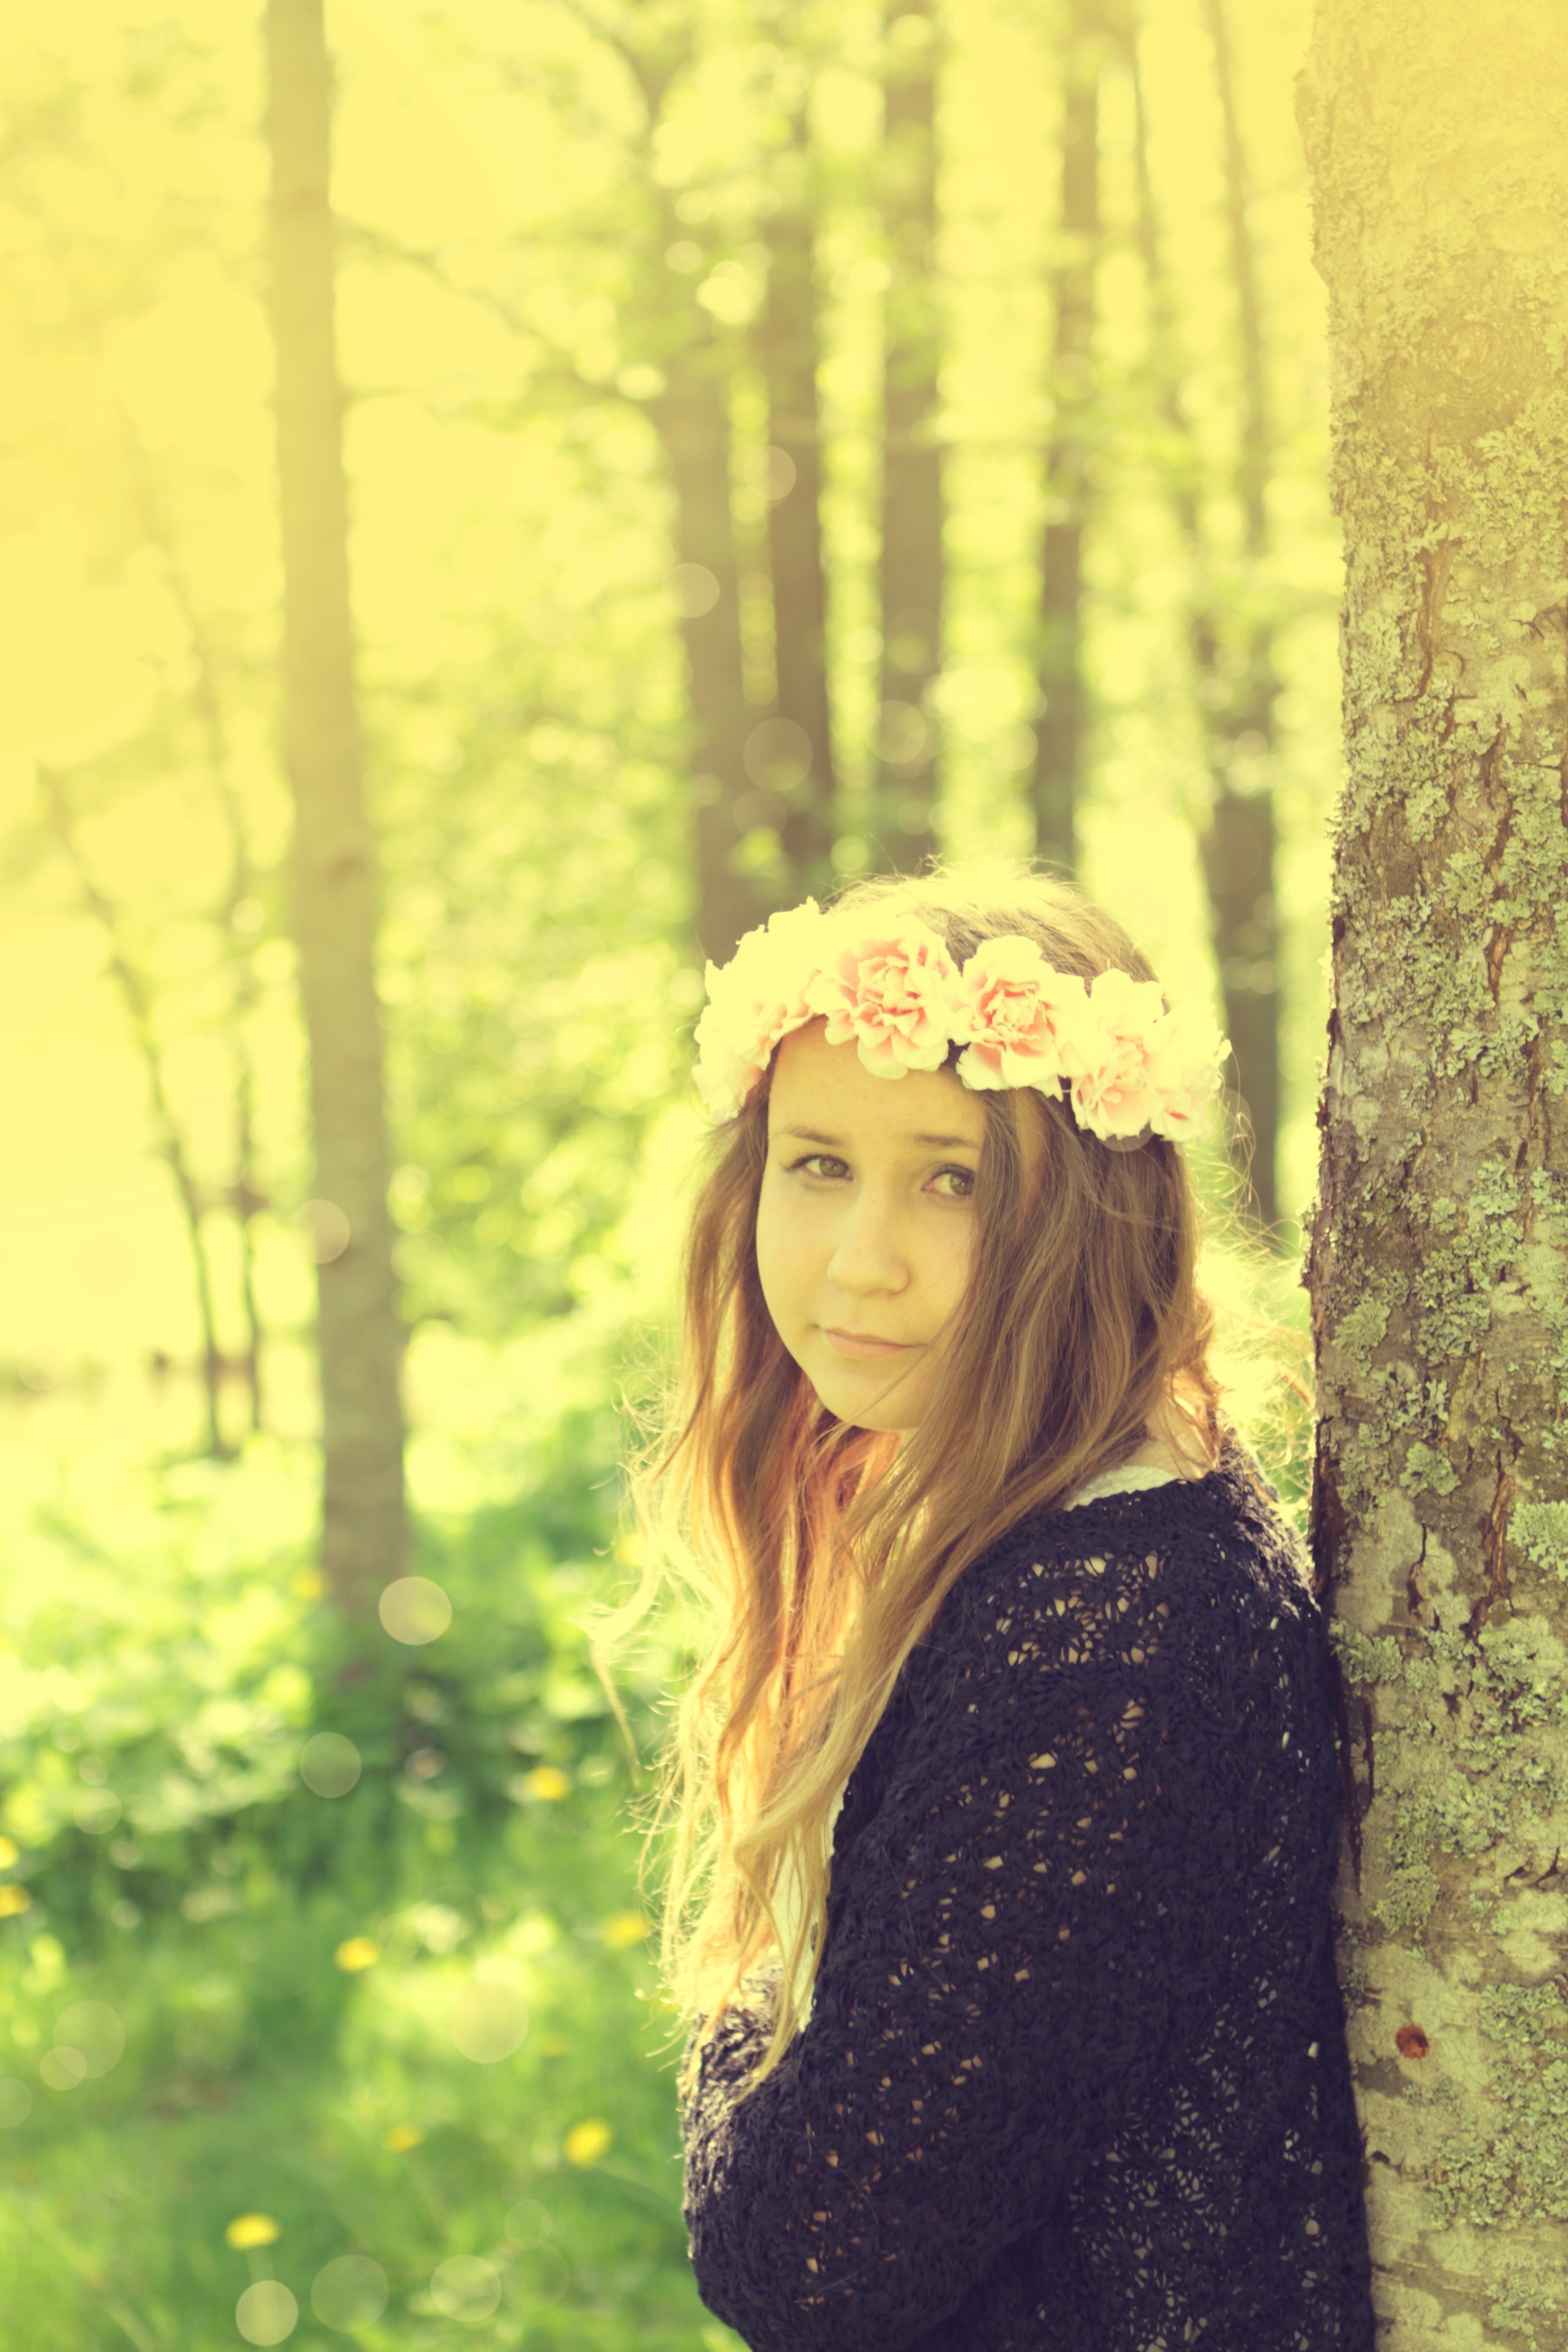
tree, forest, girl, hair, photography, sunlight, flower, portrait, model, green, autumn, lady, season, dress, photograph, beauty, emotion, photo shoot, portrait photography